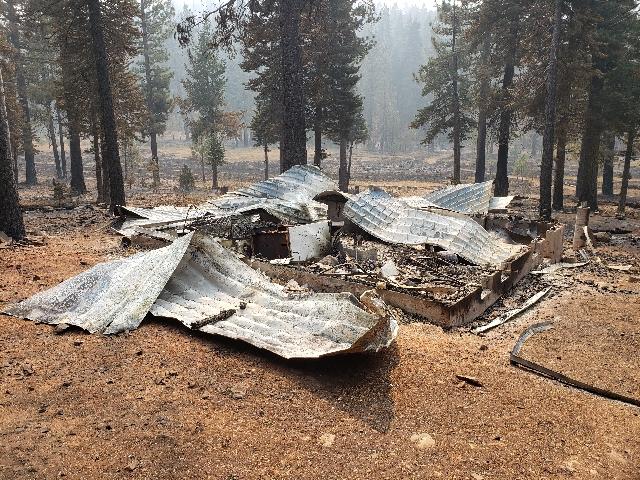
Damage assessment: destroyed